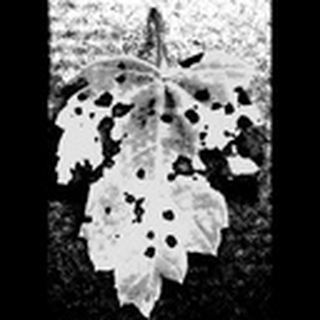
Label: cotton_target_spot